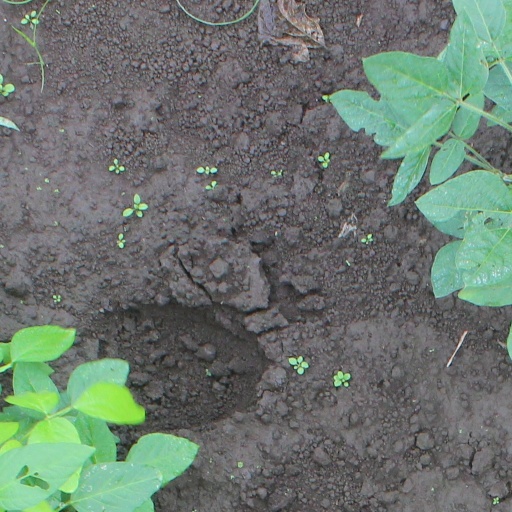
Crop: soybean